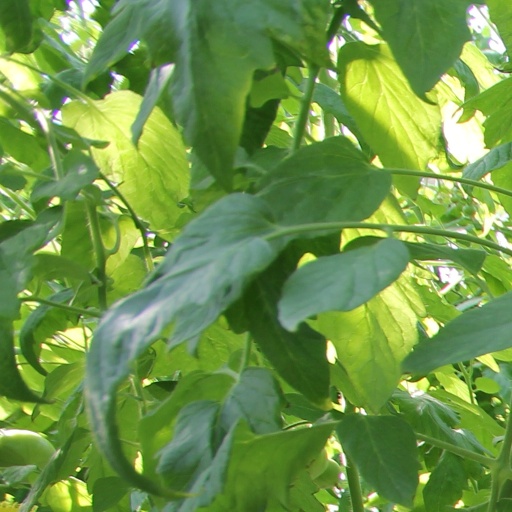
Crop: tomato